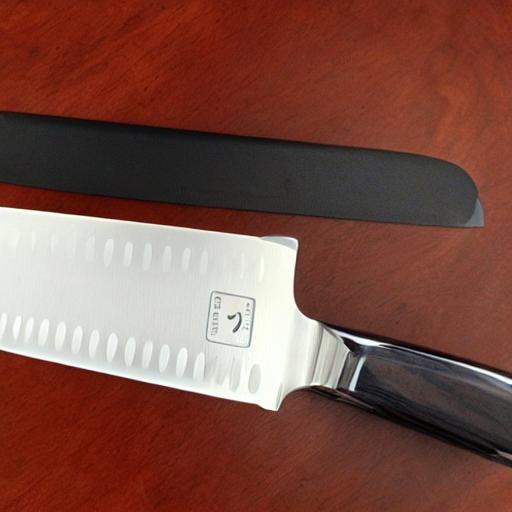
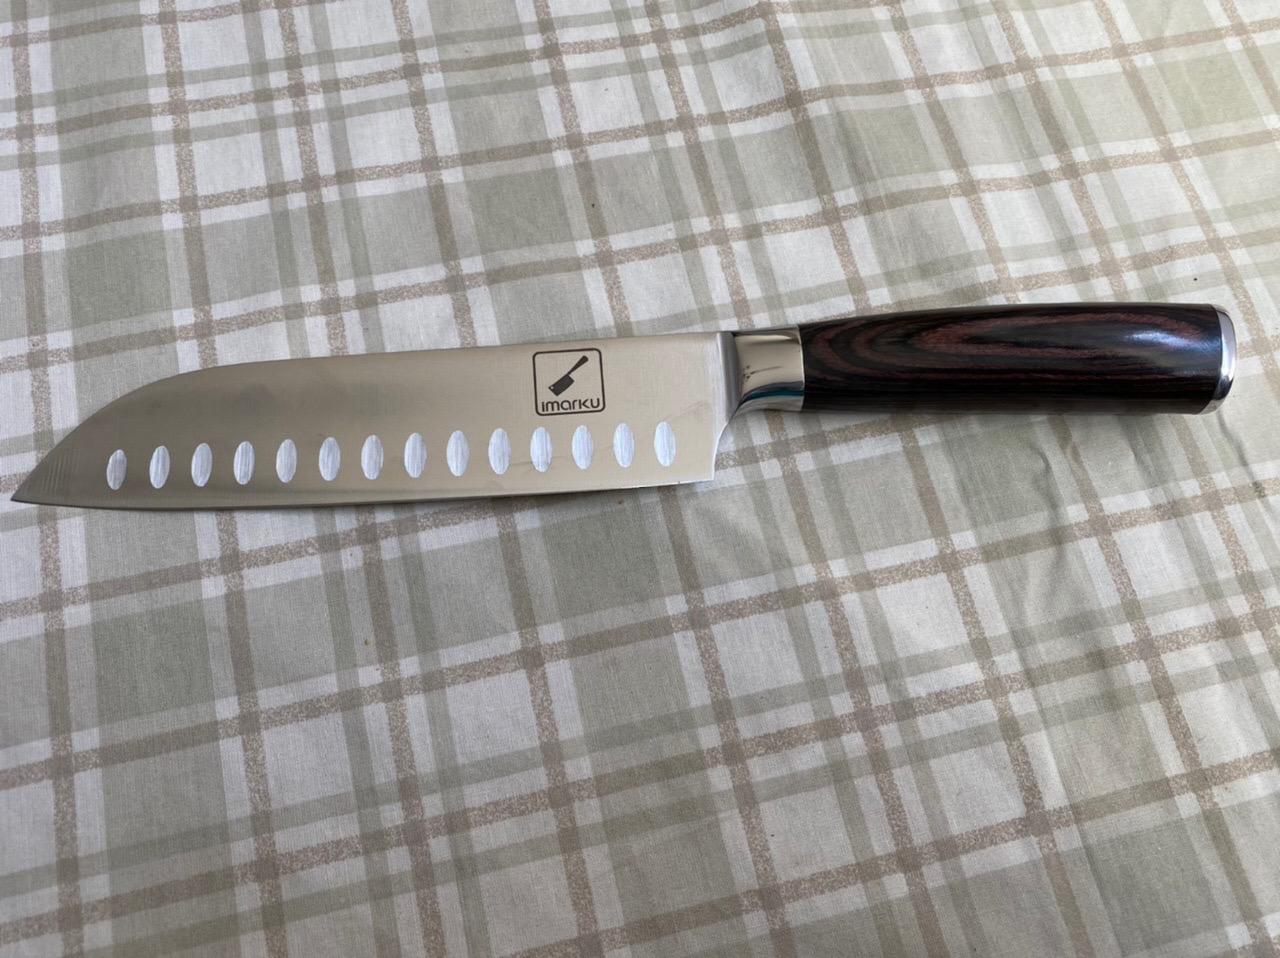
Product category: items_knife
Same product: no